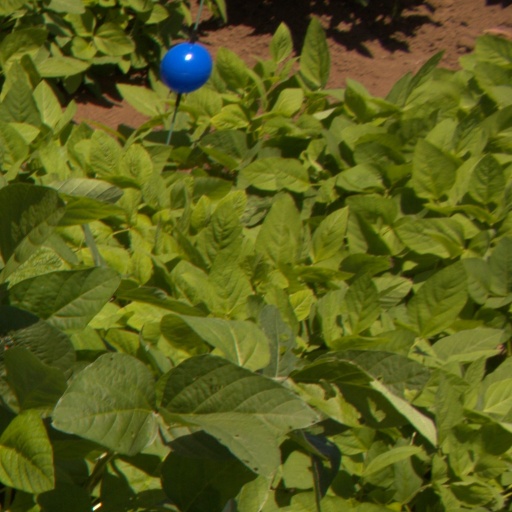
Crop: soybean